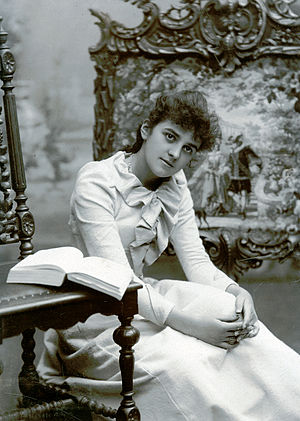
Alma Lund
Alma Lund, var en norsk operasanger og skuespiller.